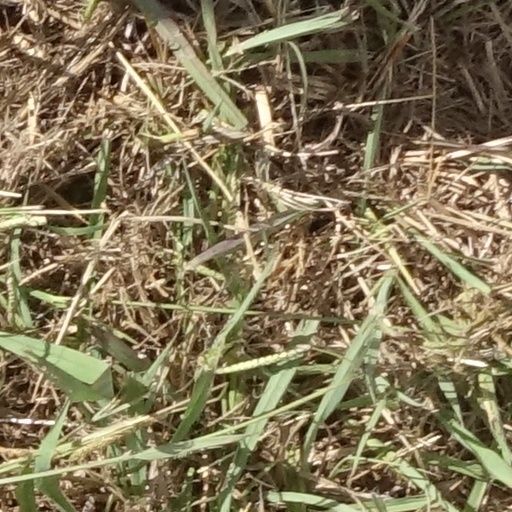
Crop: sorghum